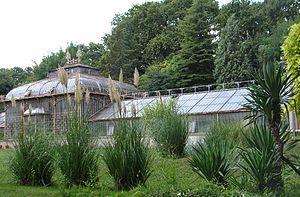
La Faculté de biologie de l'université de Belgrade est l'une des 31 facultés de l'université de Belgrade, la capitale de la Serbie. Elle a été fondée en 1853. En 2013, son doyen est le professeur Jelena Knežević Vukčević.